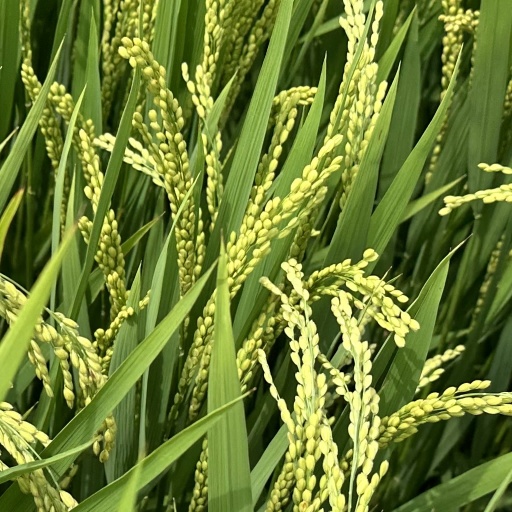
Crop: rice